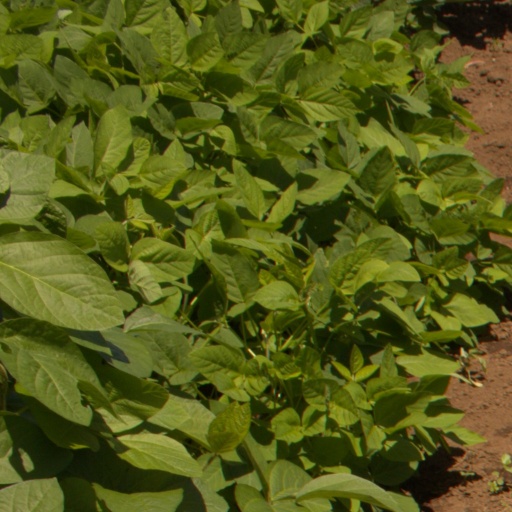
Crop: soybean